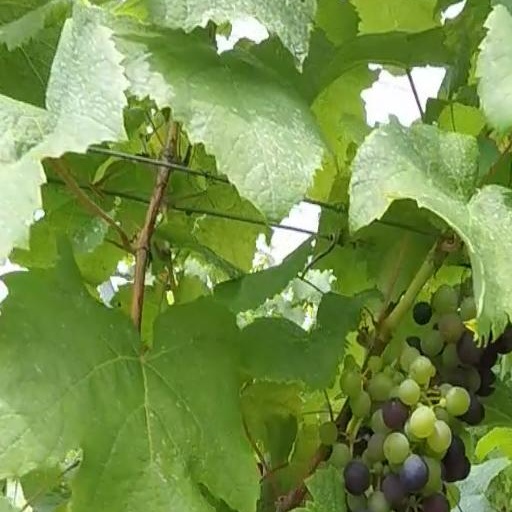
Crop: grape